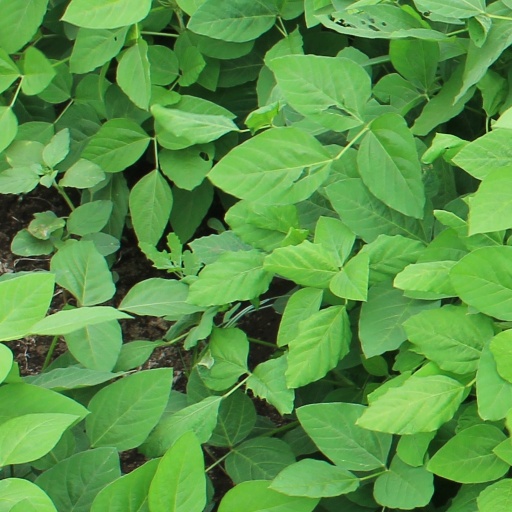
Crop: soybean